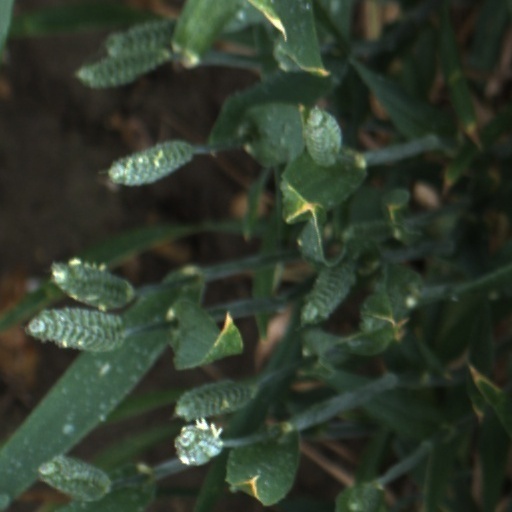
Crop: wheat